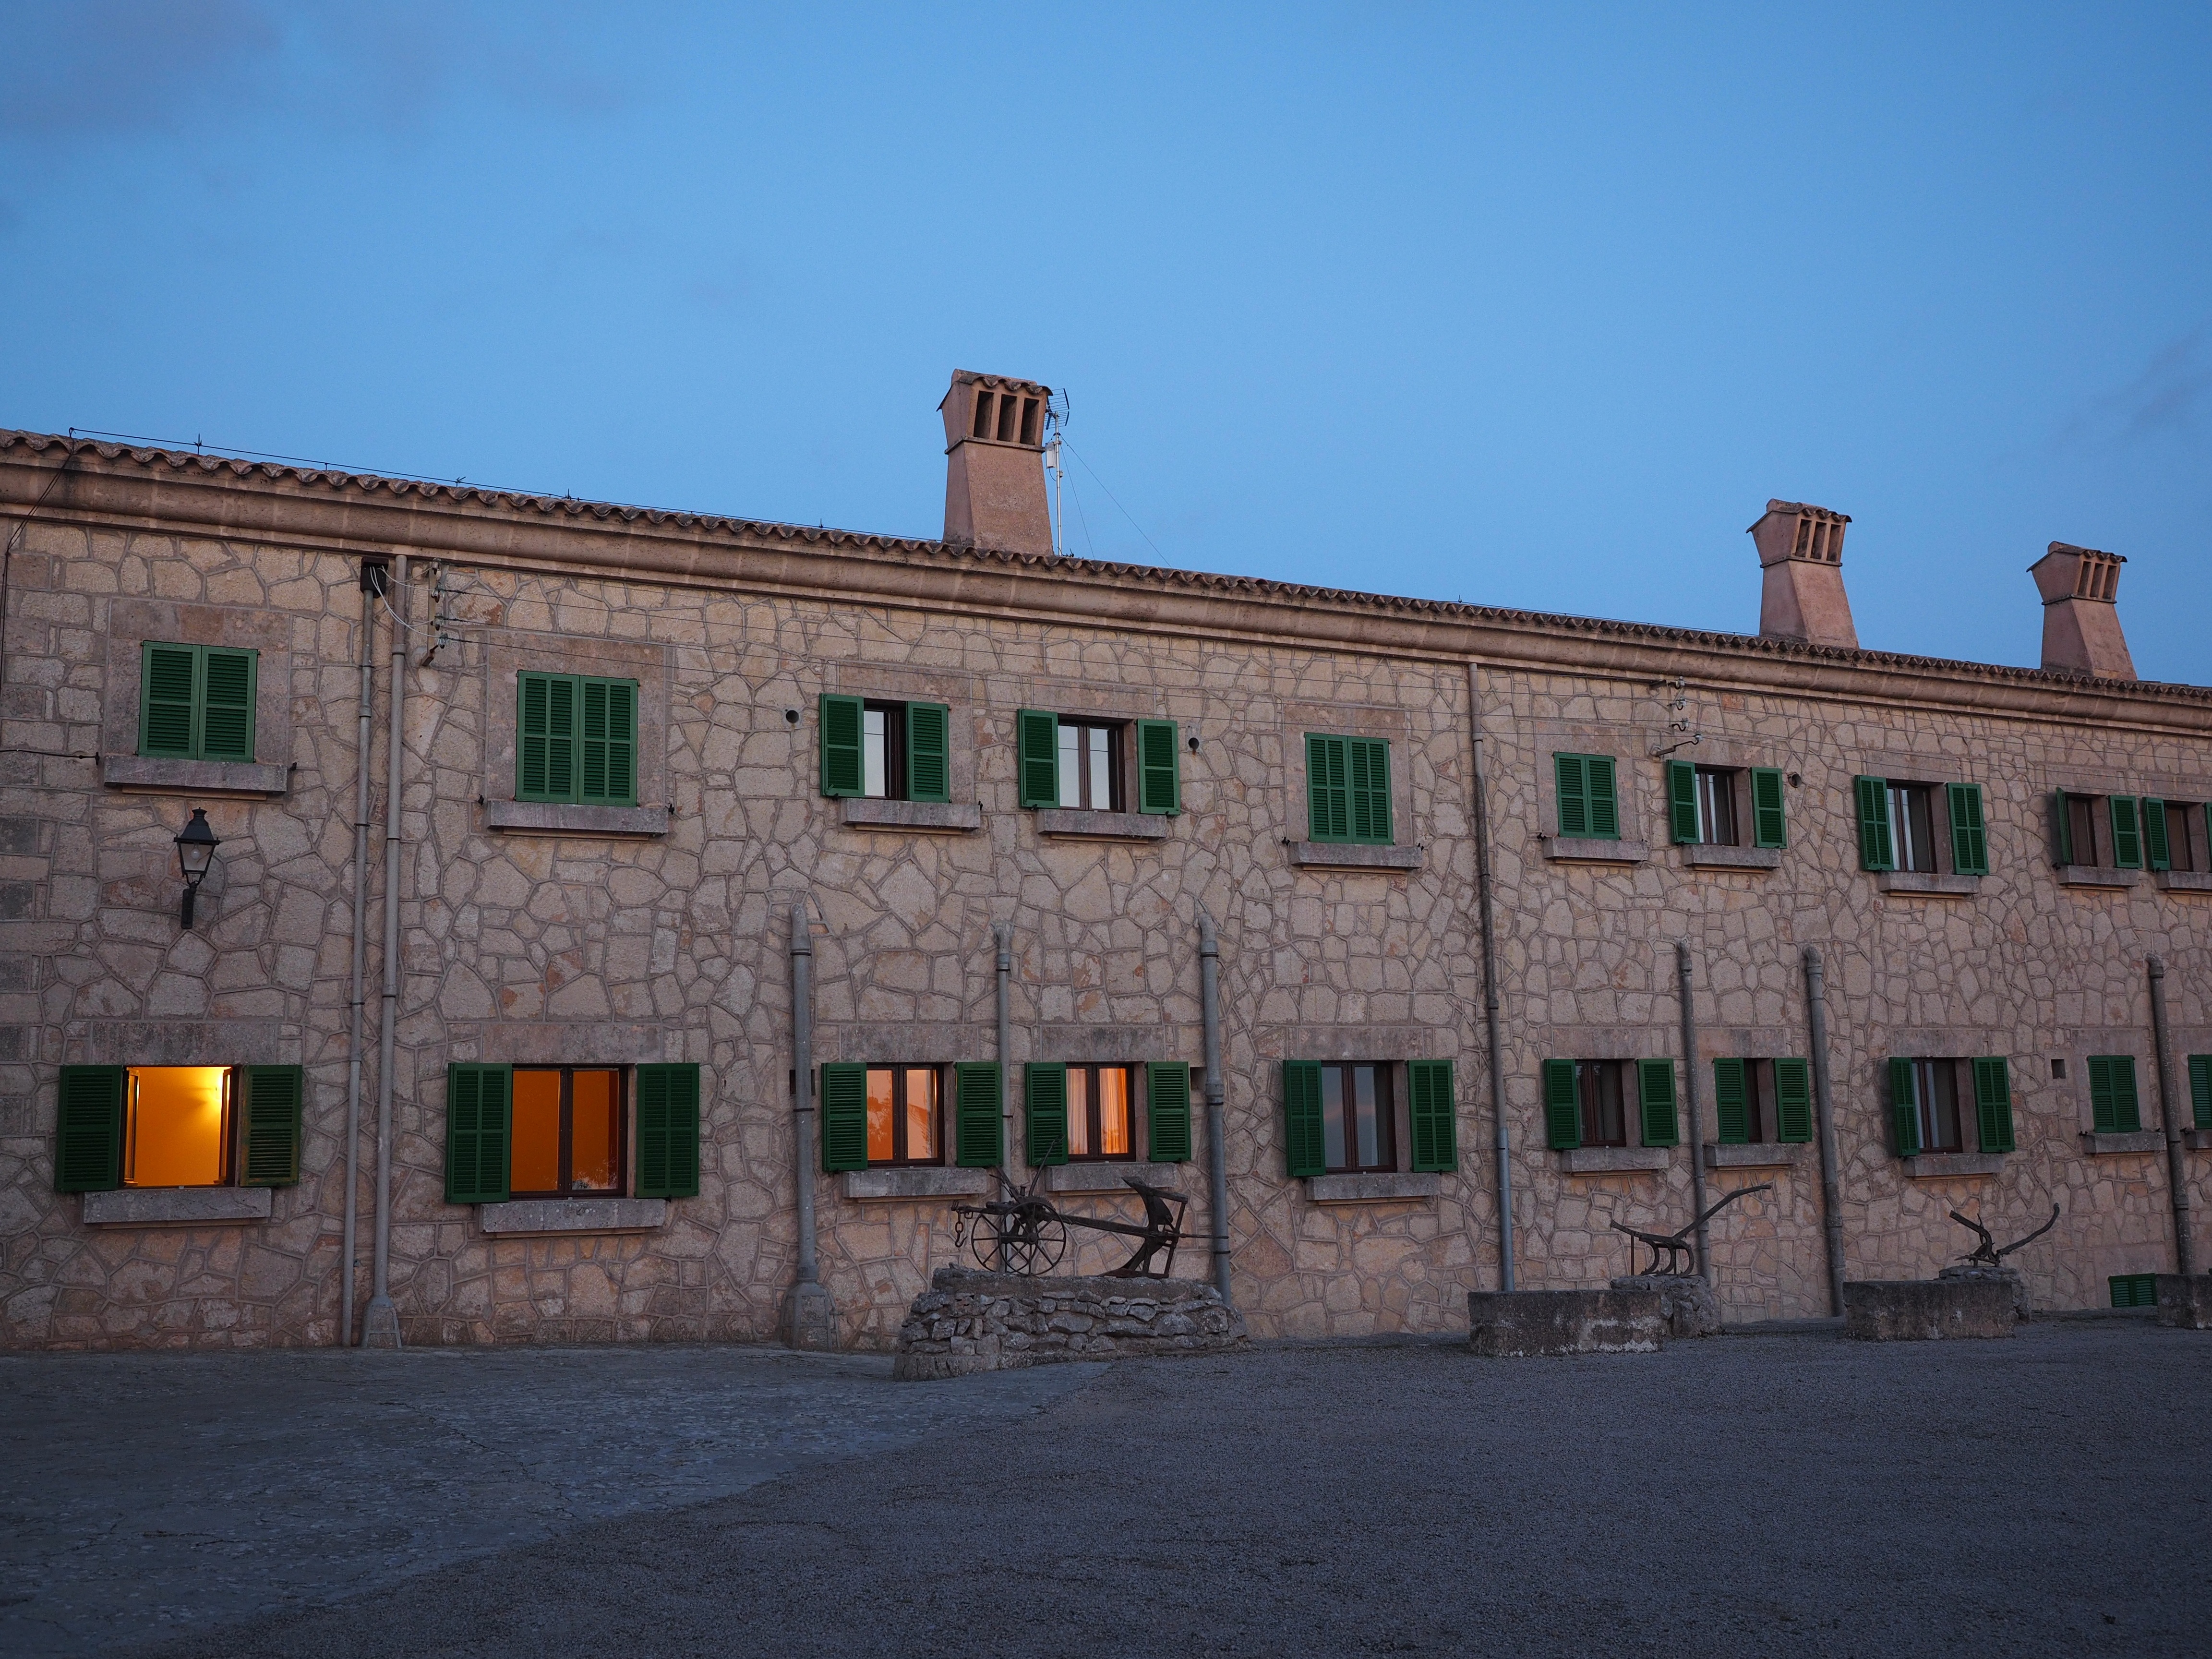
architecture, house, window, building, chateau, city, wall, downtown, facade, brick, monastery, mallorca, estate, cura, neighbourhood, place of pilgrimage, urban area, puig de randa, balearic islands spain, monastery cura, algaida, santuari de nostra senyora de cura, franciscan monastery